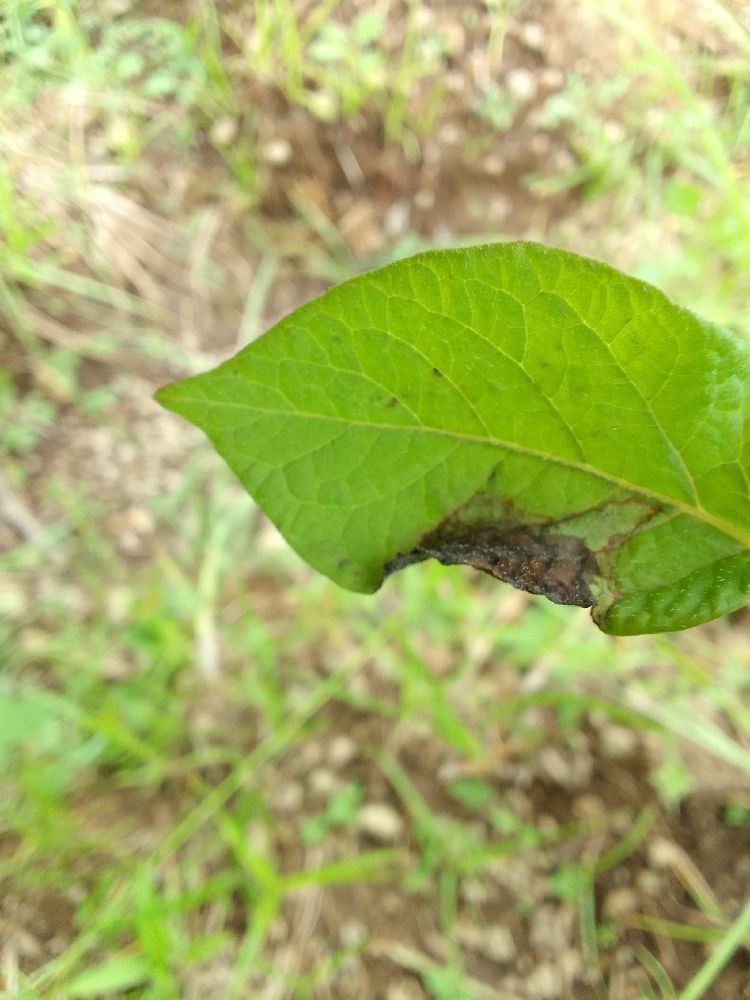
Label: Late blight